Richard Lower (poet)

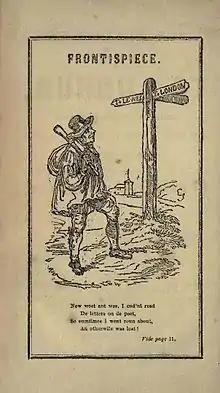
from page 6 of Tom Cladpole's Jurney to Lunnon, told by himself, and written in pure Sussex doggerel by his Uncle Tim.

Lower, born at Alfriston, Sussex, 19 September 1782, was a son of John Lower, who owned the barge "The Good Intent", and was the first person to navigate the little river Cuckmere from the sea to Longbridge.